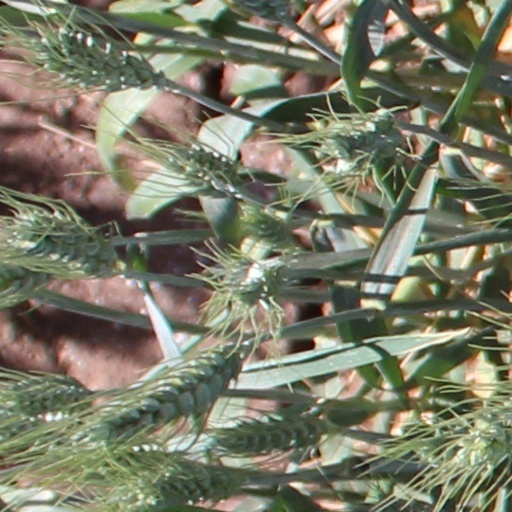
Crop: wheat